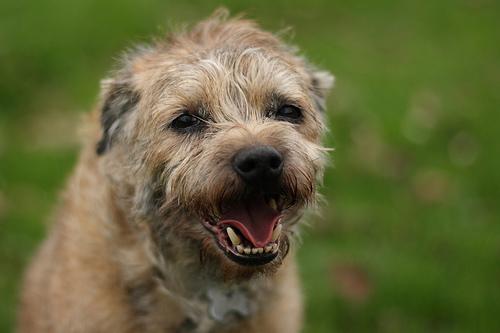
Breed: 206-n000007-Border_terrier